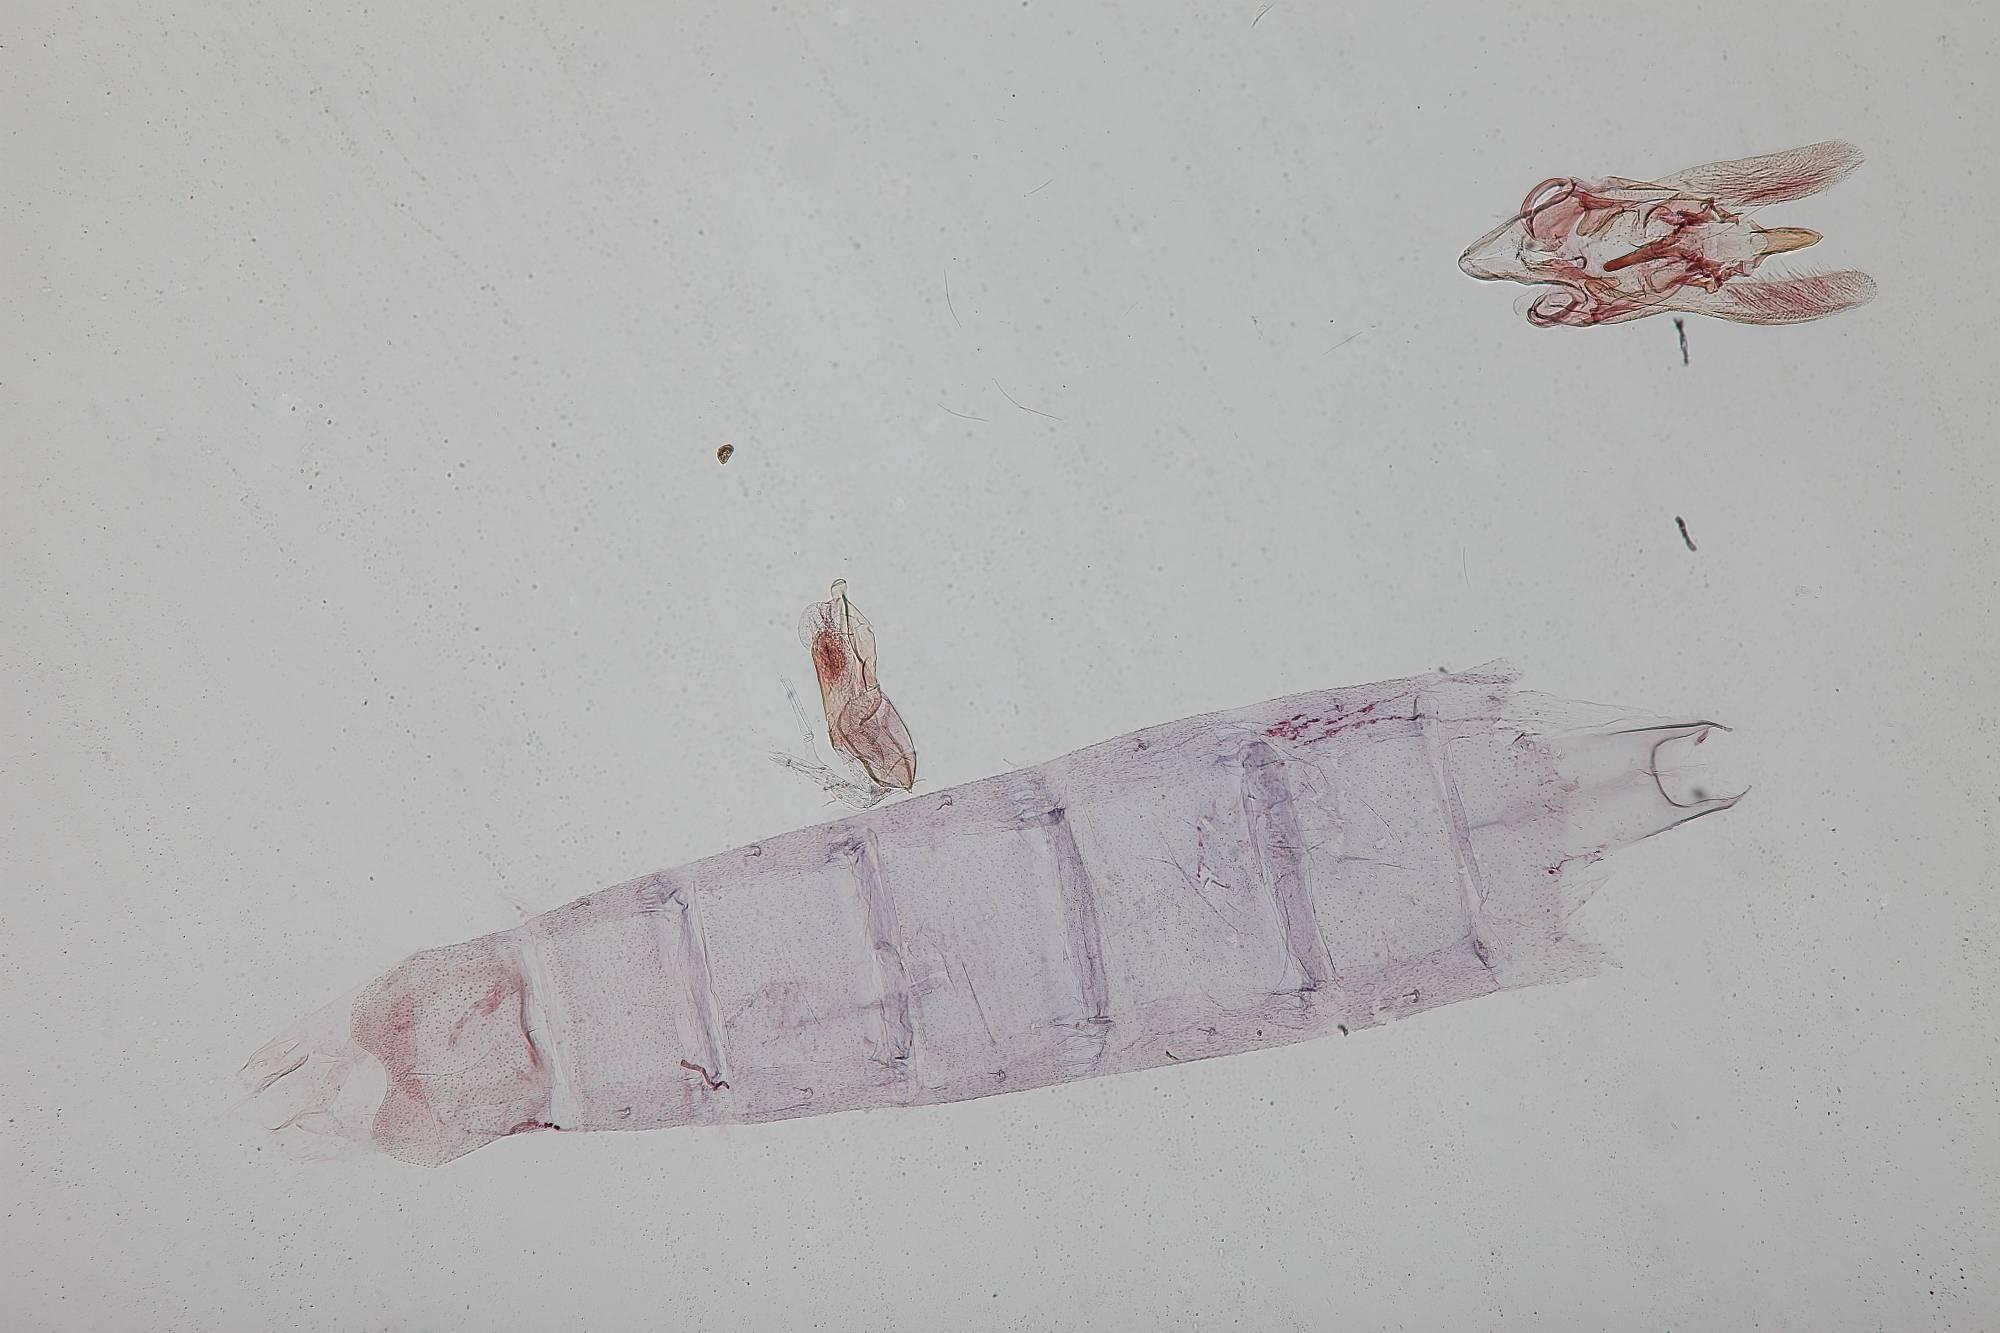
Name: Helcystogramma hassenzanum
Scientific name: Helcystogramma hassenzanum Park & Hodges, 1995
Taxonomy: Animalia, Arthropoda, Insecta, Lepidoptera, Glossata, Gelechiidae, Dichomerinae
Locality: Taichung Co., Hassenzan, Taichung, Taiwan
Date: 4 Jun 1947